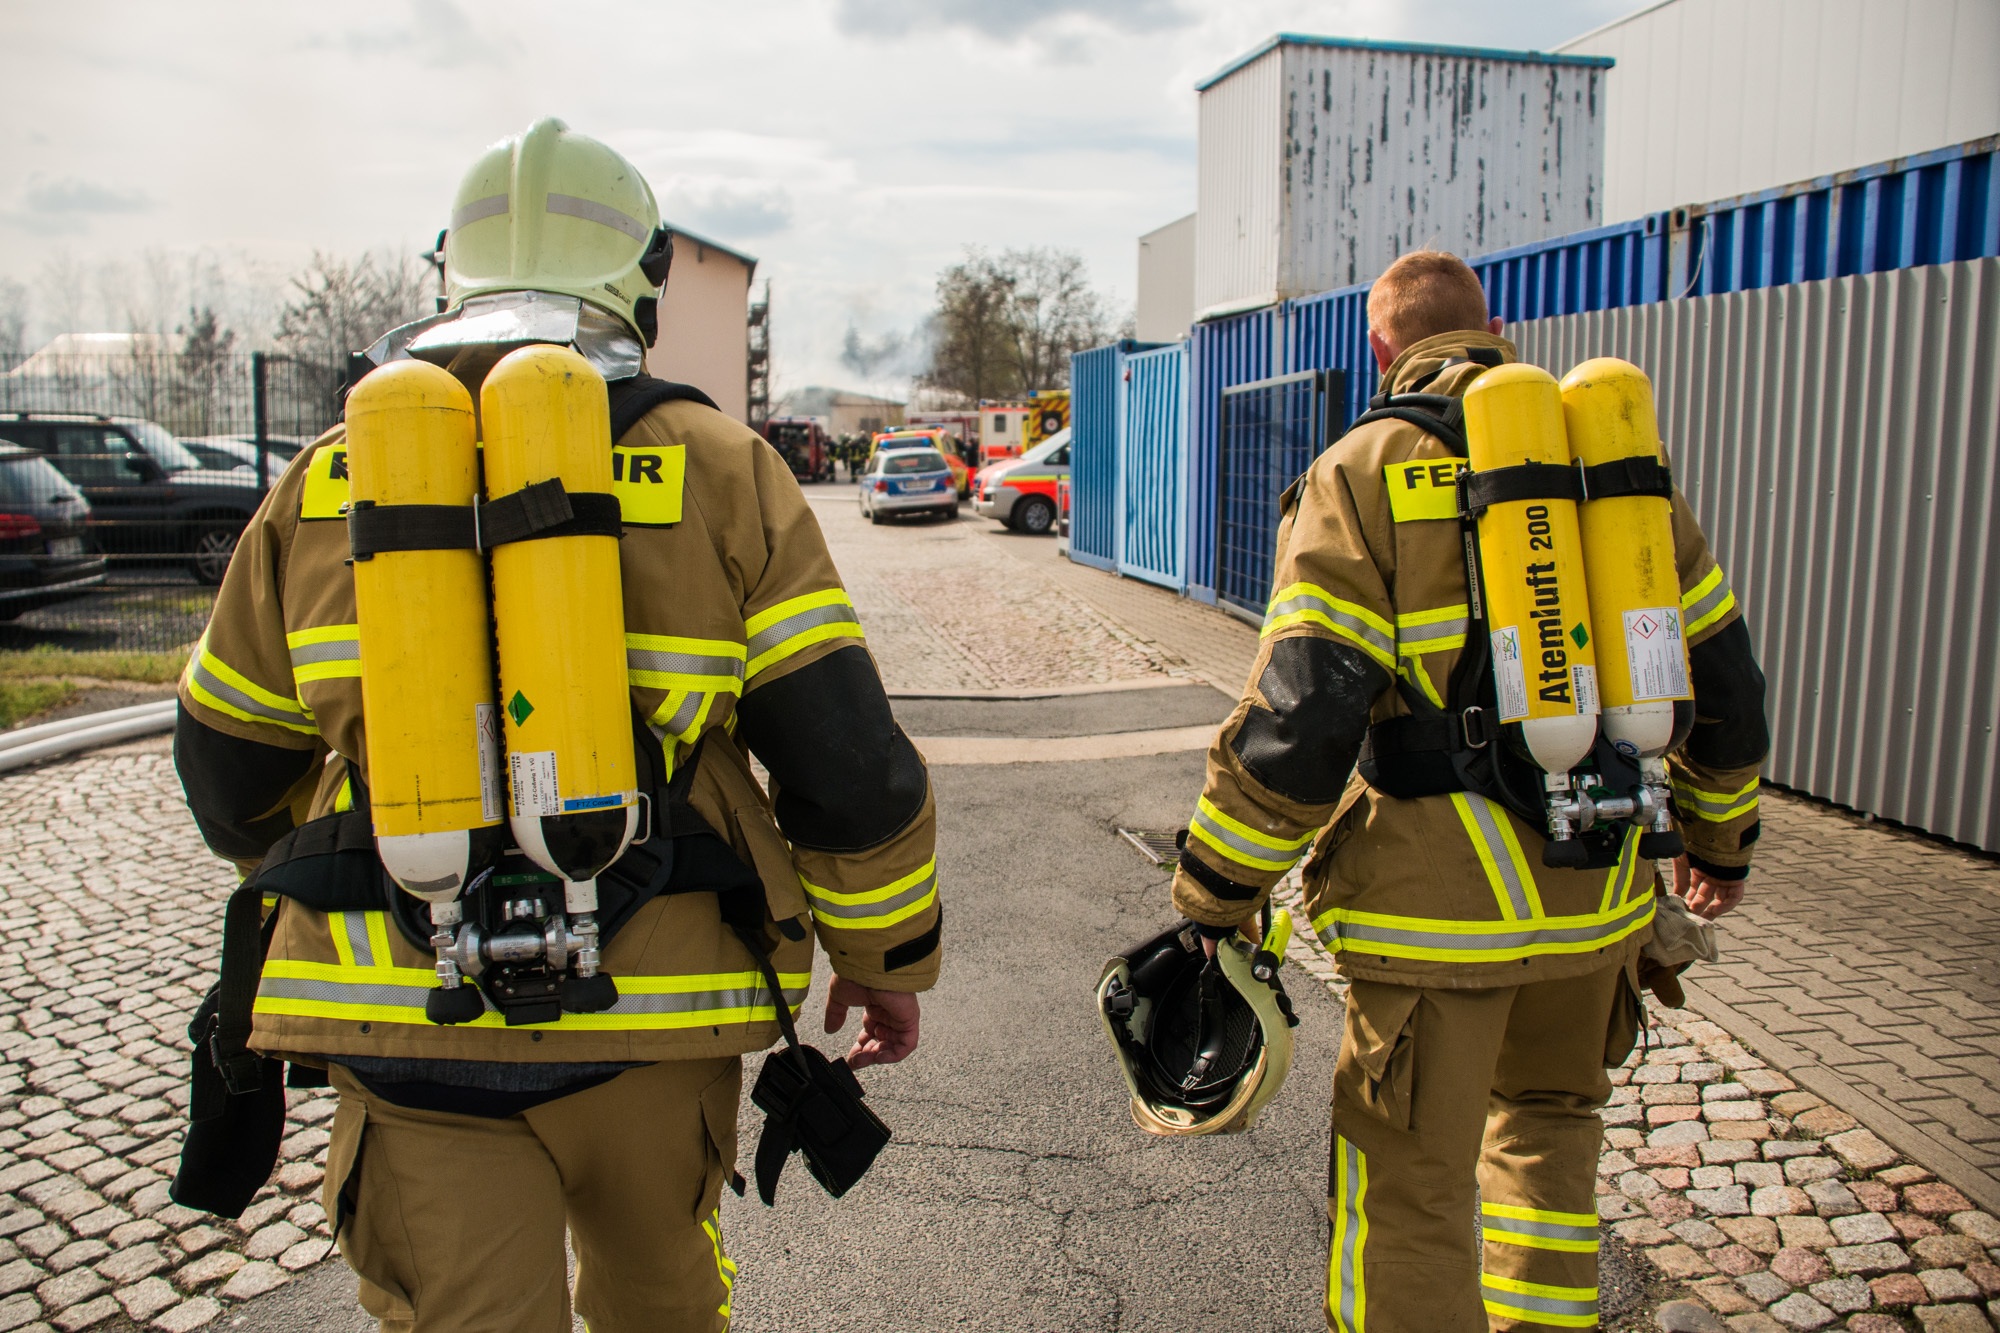
person, equipment, fire, profession, exercise, yellow, emergency service, brand, use, held, respiratory protection, fire fighter, volunteer firefighter, dresden, emergency, firefighter, firefighters, delete, heroes, forces, meissen, radebeul, delete exercise, professional fire brigade, kameraden, respirators carrier, breathing air, compressed air respirator, scba, overprint, normal pressure